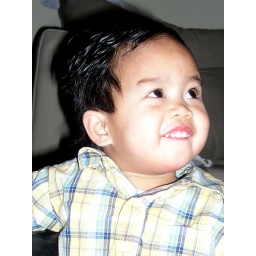
Christian in yellow shirt